Jean-Paul L'Allier

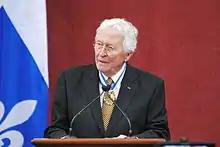
Jean-Paul L'Allier in 2013

Jean-Paul L'Allier (August 12, 1938 – January 5, 2016) was a Canadian politician, a two-term Member of the National Assembly of Quebec (MNA) and the 38th mayor of Quebec City from 1989 to 2005.